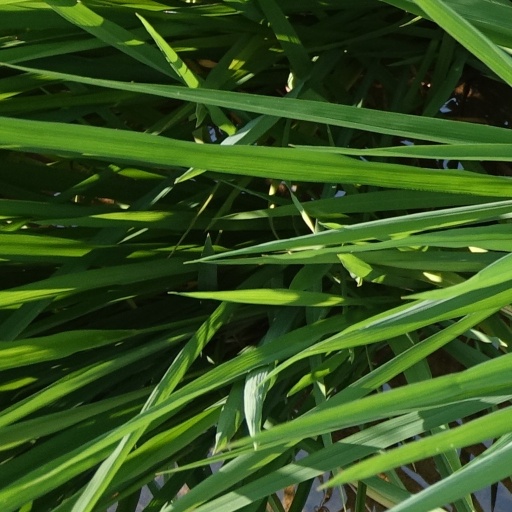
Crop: rice